Taxis by country

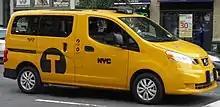
Nissan NV200 New York taxicab

In Budapest, the capital of Hungary, all taxis must be painted yellow since 2013 and vehicles must be younger than 10 years old.